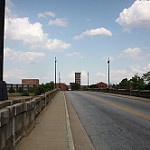
Scene: Outdoor